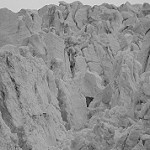
Label: B & W